Urine cytology

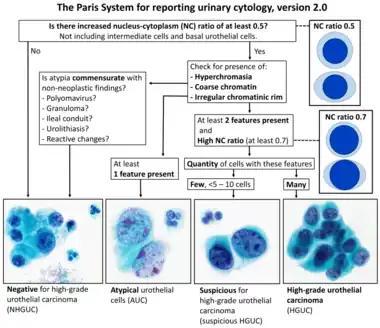
The Paris System for reporting urine cytology, version 2.0, ranging from negative to positive for high grade urothelial carcinoma.

Urine cytology is a test that looks for abnormal cells in urine under a microscope. The test commonly checks for infection, inflammatory disease of the urinary tract, cancer, or precancerous conditions. It can be part of a broader urinalysis. If a cancerous condition is detected, other tests and procedures are usually recommended to diagnose cancers, including bladder cancer, ureteral cancer and cancer of the urethra. It is especially recommended when blood in the urine (hematuria) has been detected.